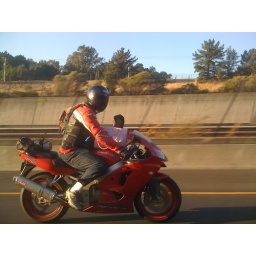
That's a chihuahua in a pink bag on the front of a motocycle on Hwy 24 going 70.